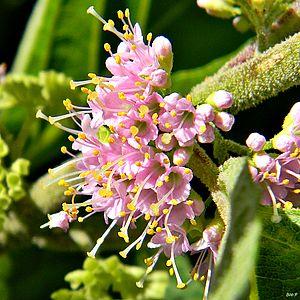
Les Callicarpes forment le genre Callicarpa : ce sont des arbustes de la famille des Lamiacées originaires d'Amérique du Nord ou d'Asie : Chine, Corée, Japon. Les horticulteurs apprécient notamment leurs baies décoratives de couleur rose, violet, mauve, plus rarement blanches, qui sont à l'origine de leur nom vernaculaire d'arbustes aux bonbons bien qu'elles ne soient pas comestibles par les humains, car très astringentes.